Juniperus brevifolia

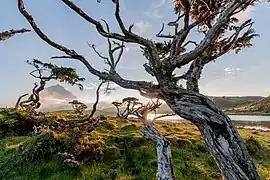
In the Special Protection Area of Zona Central do Pico, Azores

Juniperus brevifolia, the Azores juniper, is a species of juniper native to the Azores (on Corvo, Faial, Flores, Pico, Santa Maria, São Jorge, São Miguel, and Terceira), where it occurs from sea level up to elevation. It is closely related to "Juniperus oxycedrus" (prickly juniper) of the Mediterranean region and "Juniperus cedrus" (Canary Islands juniper) of the neighboring Macaronesian islands. It is threatened by habitat loss.